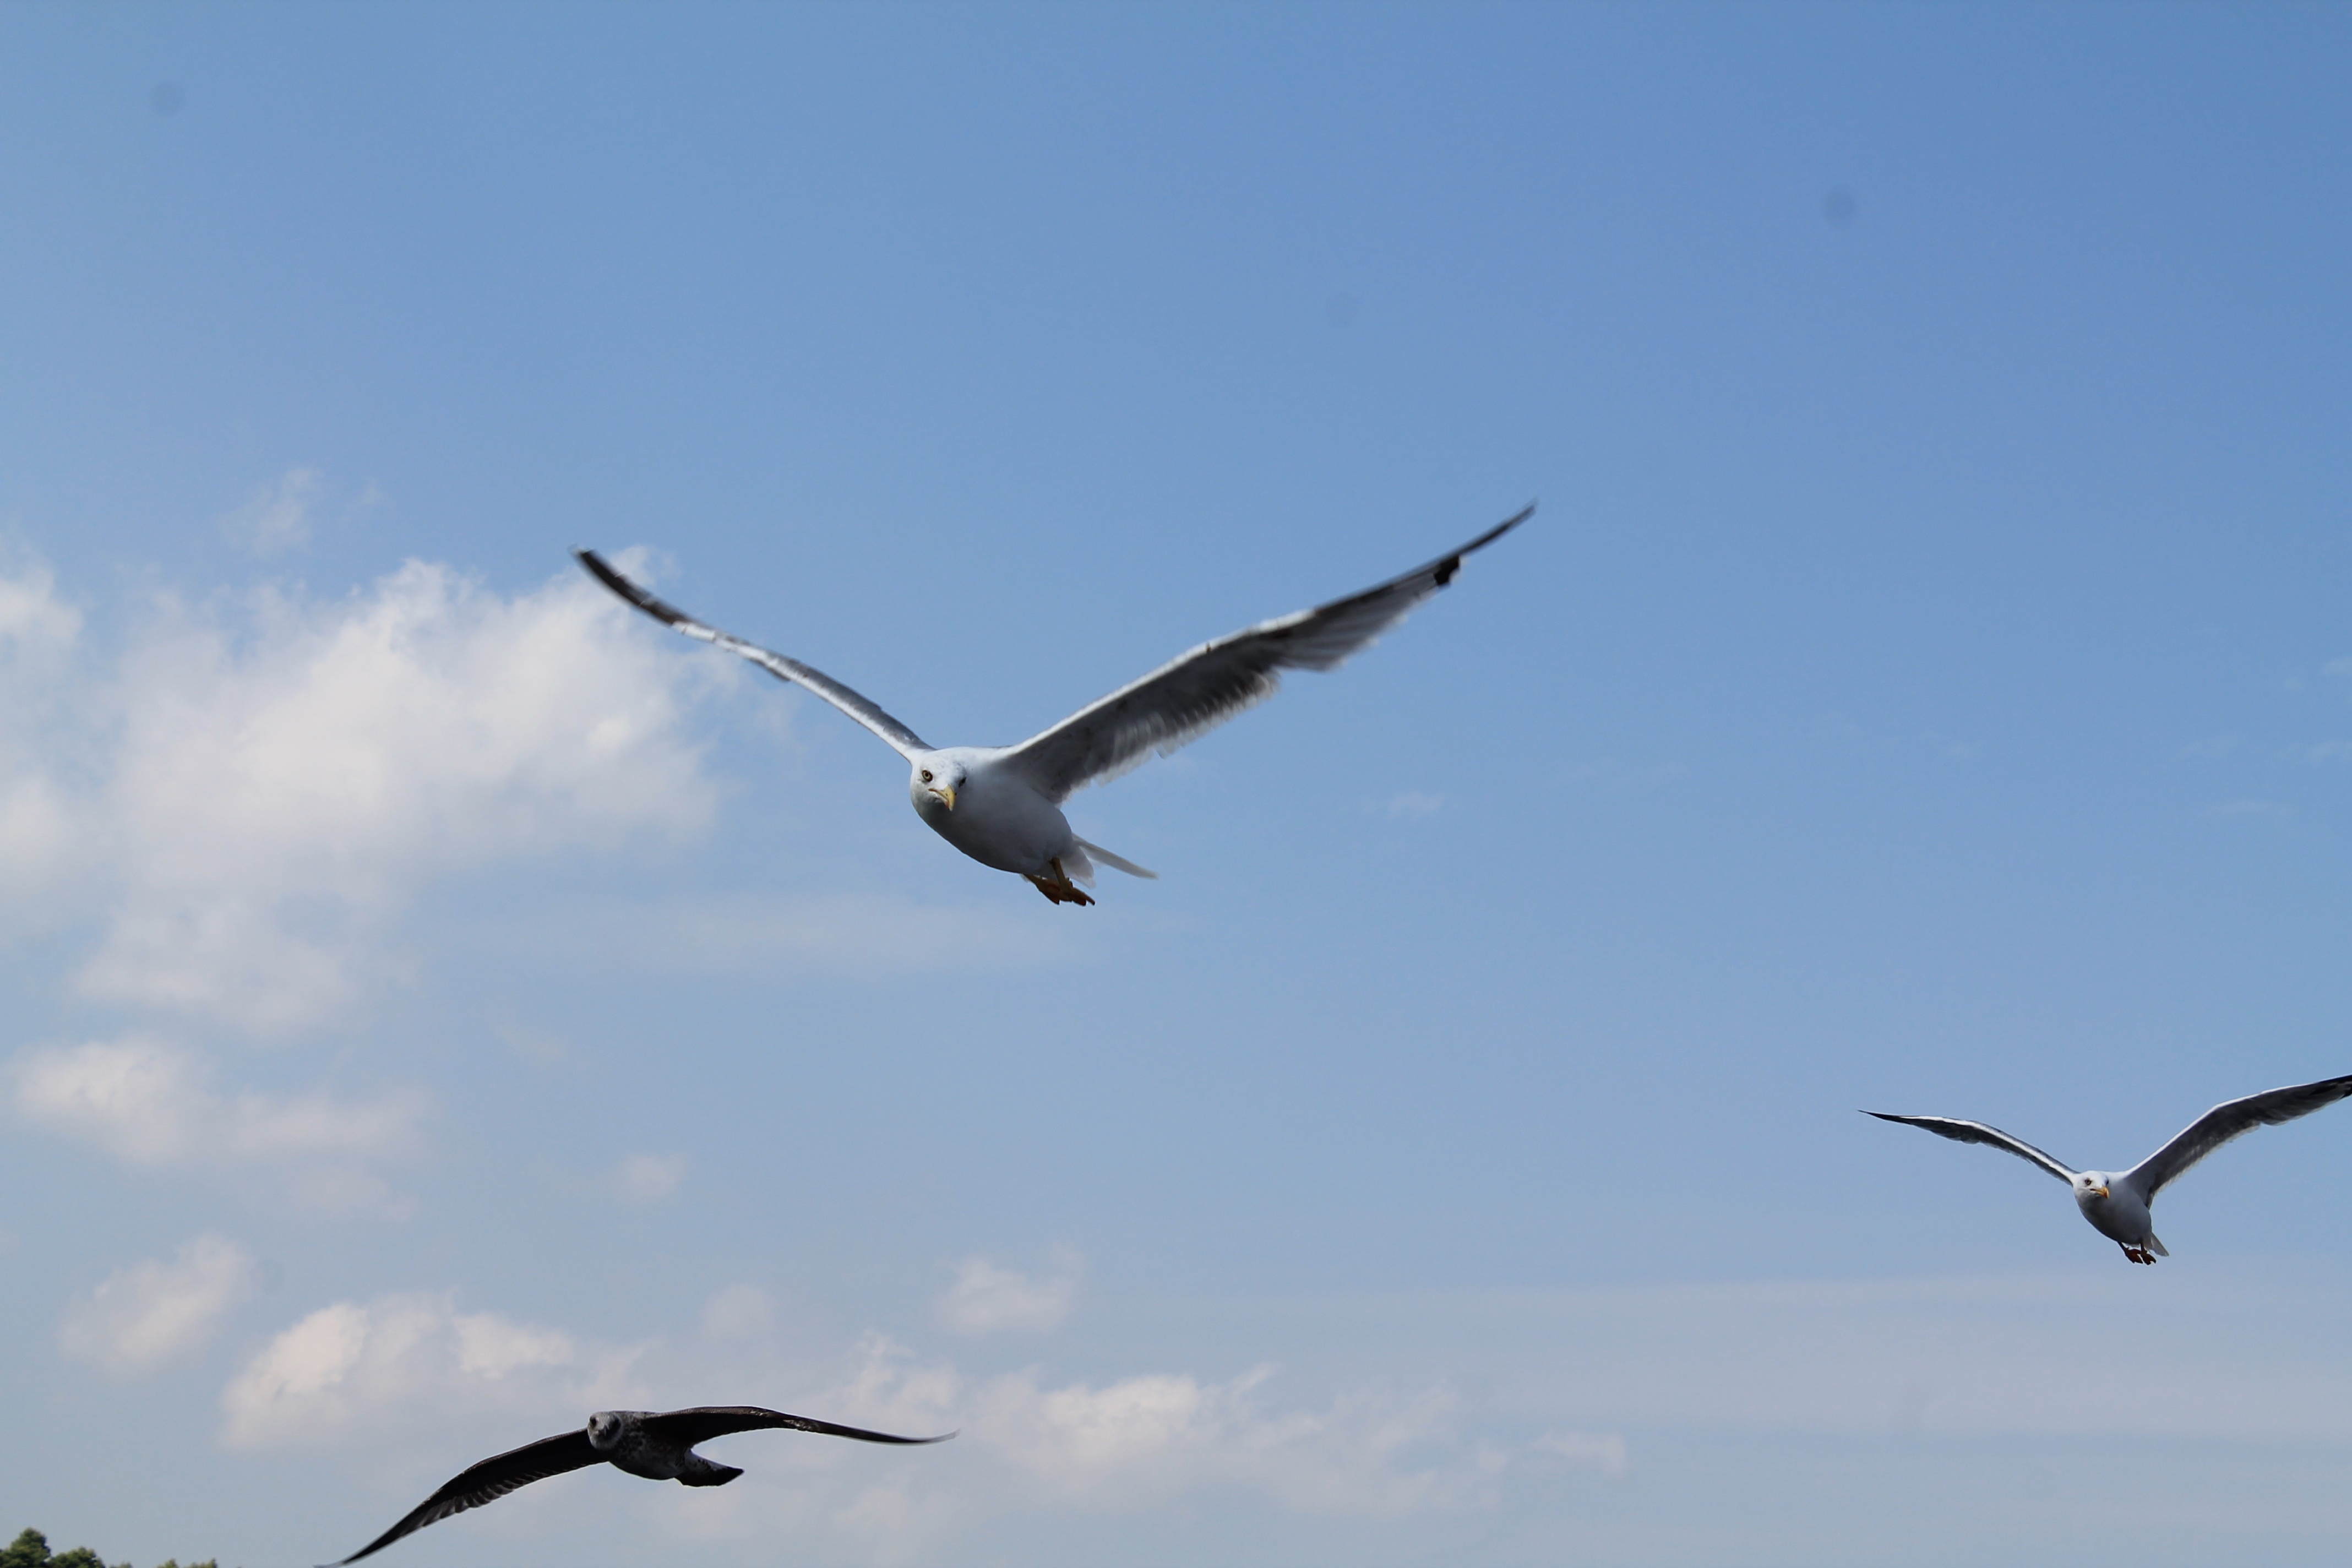
sea, nature, bird, wing, seabird, seagull, gull, flight, fauna, vertebrate, albatross, bird migration, sea gull, charadriiformes, animal migration